Aloysius Stepinac

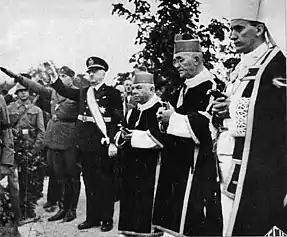
three priests and several saluting males in military uniform

Hitler was furious when he learned of the coup, and later on 27 March 1941 he ordered the invasion of Yugoslavia. Commencing on 6 April, a German-led Axis invasion force began its assault from multiple directions, quickly overcoming the limited resistance. During the fighting, several Croat units mutinied and others performed poorly or defected. On 10 April 1941, with the assistance of the Germans, the senior Ustaše figure in the country, Slavko Kvaternik, proclaimed the establishment of the Independent State of Croatia (NDH). German tanks entered Zagreb later that same day and were greeted by cheering crowds.